Answer in natural language. Which point is closer to the camera taking this photo, point B  or point C? Choose between the following options: C or B
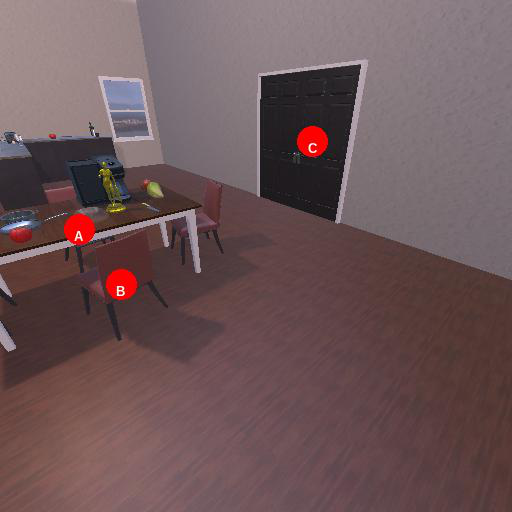
<answer>B</answer>